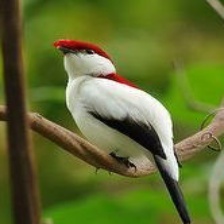
Species: ARARIPE MANAKIN
Scientific name: ANTILOPHIA BOKERMANNI